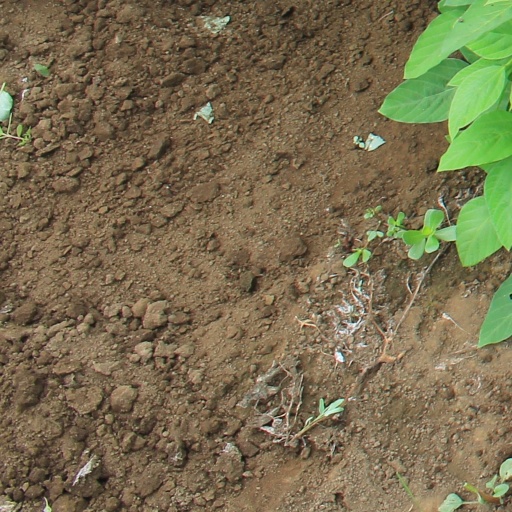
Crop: soybean